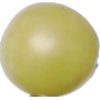
Label: Grape White 2